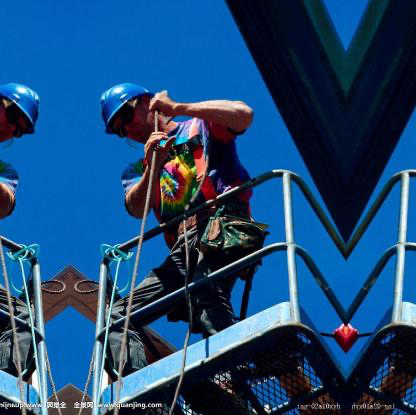
Objects in the image:
label: helmet
label: helmet